Purisima Creek (Santa Clara County)

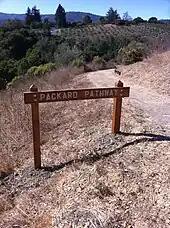
Packard Pathway descends from Taafe Road along Purisima Creek's north fork.

Purisima Creek runs through the historic Rancho La Purísima Concepción land grant, which was granted by Governor Alvarado in 1840 to Jose Gorgonio, an Indian living at Mission Santa Clara de Asís. In 1844 Gorgonio sold the one square league Rancho La Purísima Concepción to Juana Briones de Miranda (1804–1889), the daughter of Marcos Briones, who accompanied Junípero Serra in 1769. Gudde's "California Place Names" incorrectly asserted that there was no namesake for the land grant in Santa Clara County. Juana Briones sold about three quarters of her rancho in 1861 to Martin Murphy Jr. (1807–1884) of Sunnyvale, who had come to California with the Stephens-Townsend-Murphy Party in 1844.